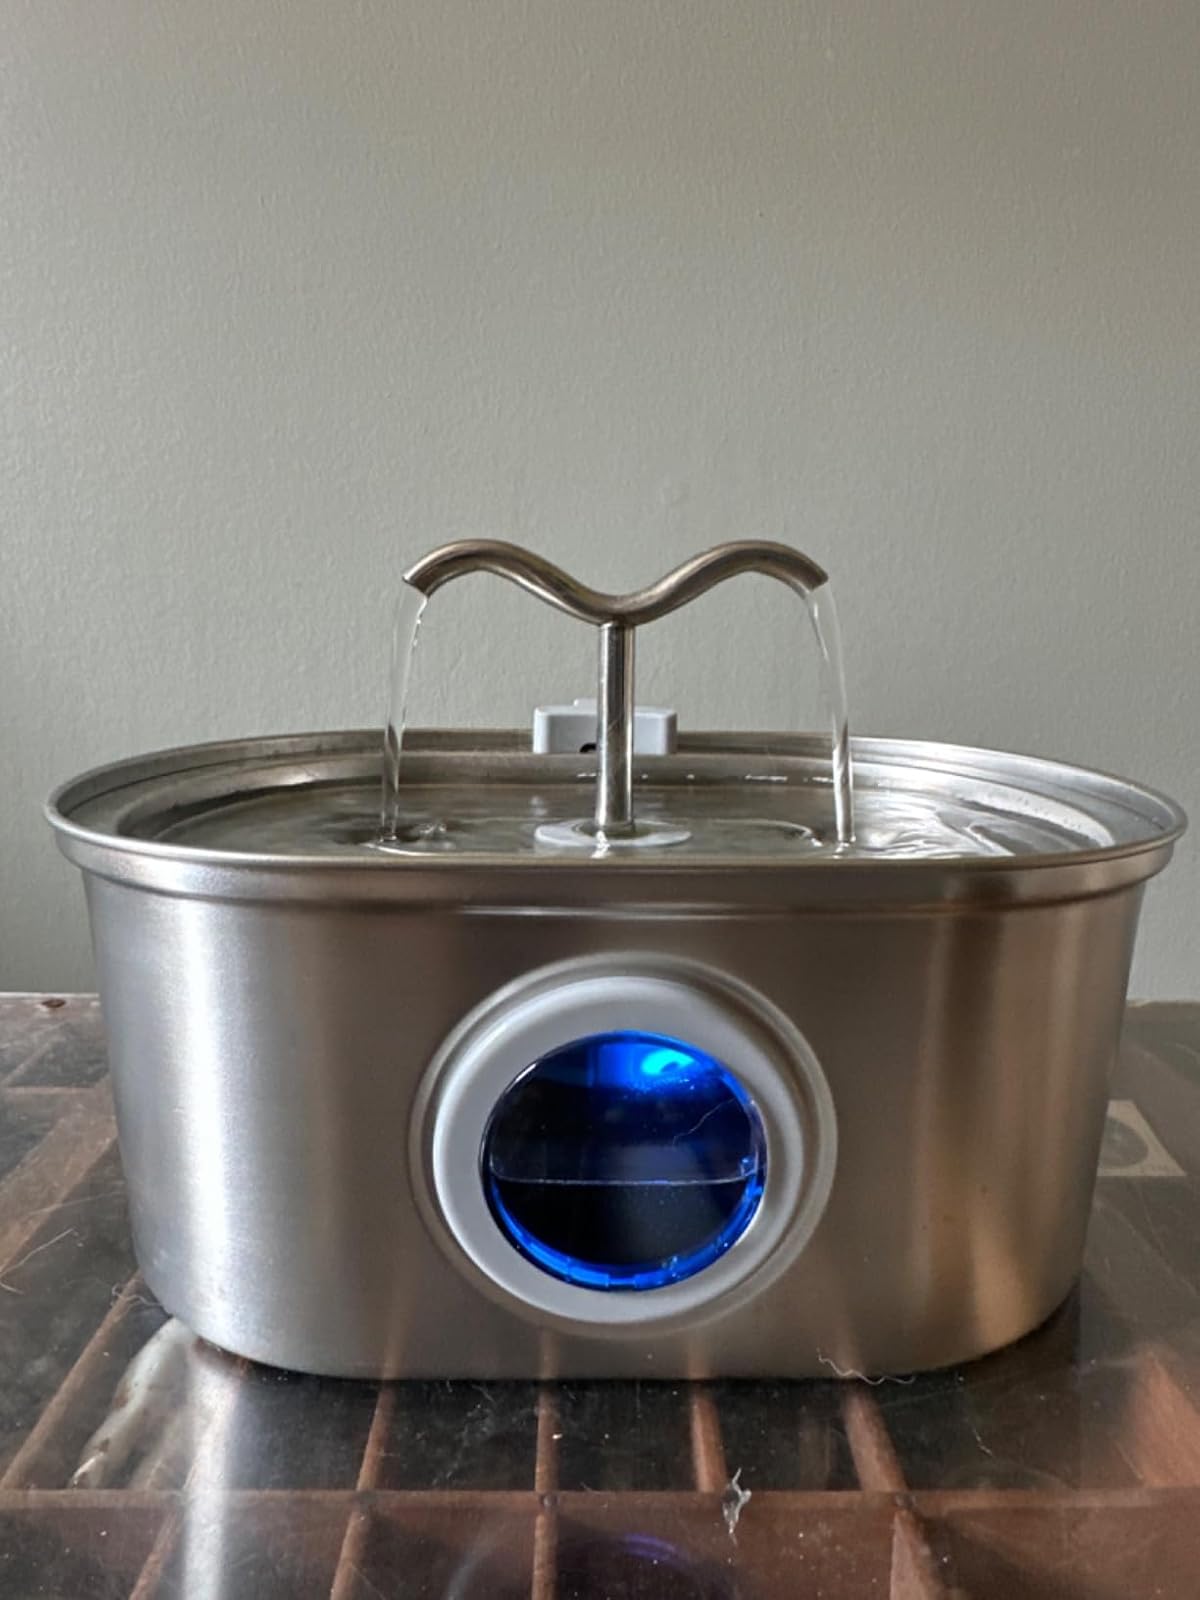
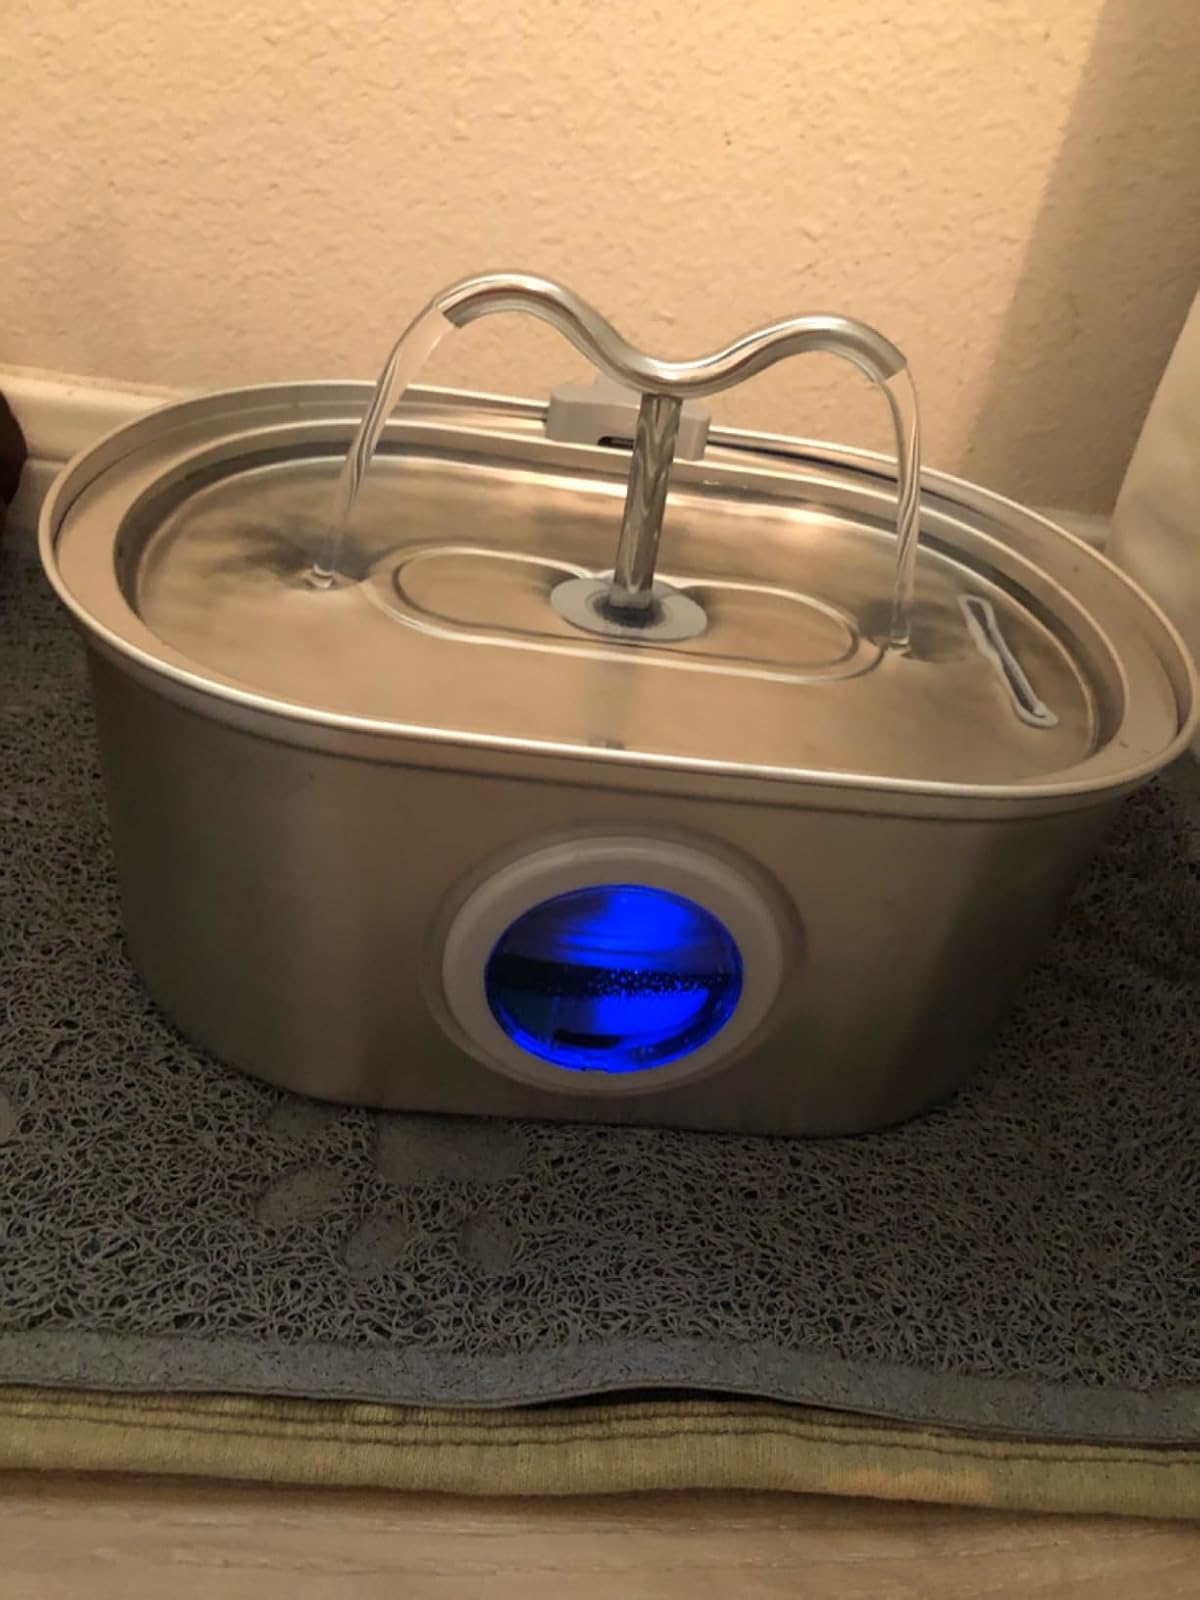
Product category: items_bowl
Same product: yes